Earth

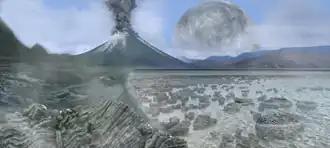
An artist's impression of the Archean, the eon after Earth's formation, featuring round stromatolites, which are early oxygen-producing forms of life from billions of years ago. After the Late Heavy Bombardment, Earth's crust had cooled, its water-rich barren surface is marked by continents and volcanoes, with the Moon still orbiting Earth half as far as it is today, appearing 2.8 times larger and producing strong tides.

During the Neoproterozoic, , much of Earth might have been covered in ice. This hypothesis has been termed "Snowball Earth", and it is of particular interest because it preceded the Cambrian explosion, when multicellular life forms significantly increased in complexity. Following the Cambrian explosion, , there have been at least five major mass extinctions and many minor ones. Apart from the proposed current Holocene extinction event, the most recent was , when an asteroid impact triggered the extinction of non-avian dinosaurs and other large reptiles, but largely spared small animals such as insects, mammals, lizards and birds. Mammalian life has diversified over the past , and several million years ago, an African ape species gained the ability to stand upright. This facilitated tool use and encouraged communication that provided the nutrition and stimulation needed for a larger brain, which led to the evolution of humans. The development of agriculture, and then civilization, led to humans having an influence on Earth and the nature and quantity of other life forms that continues to this day.